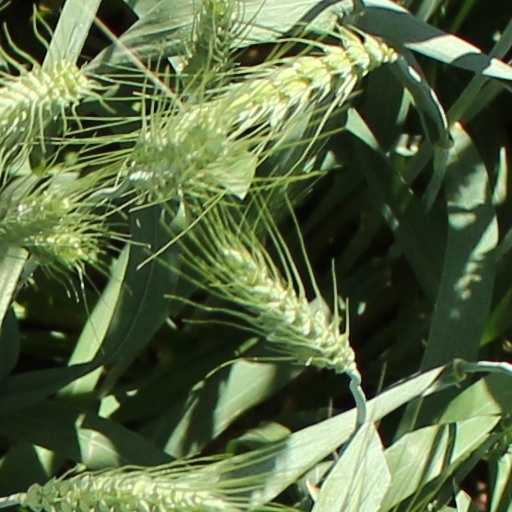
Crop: wheat